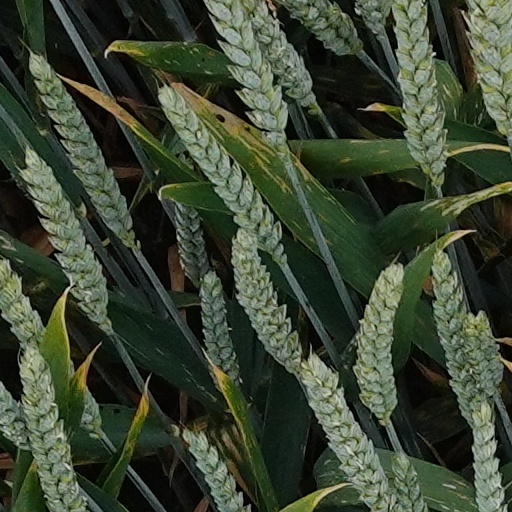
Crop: wheat